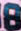
Number: 8